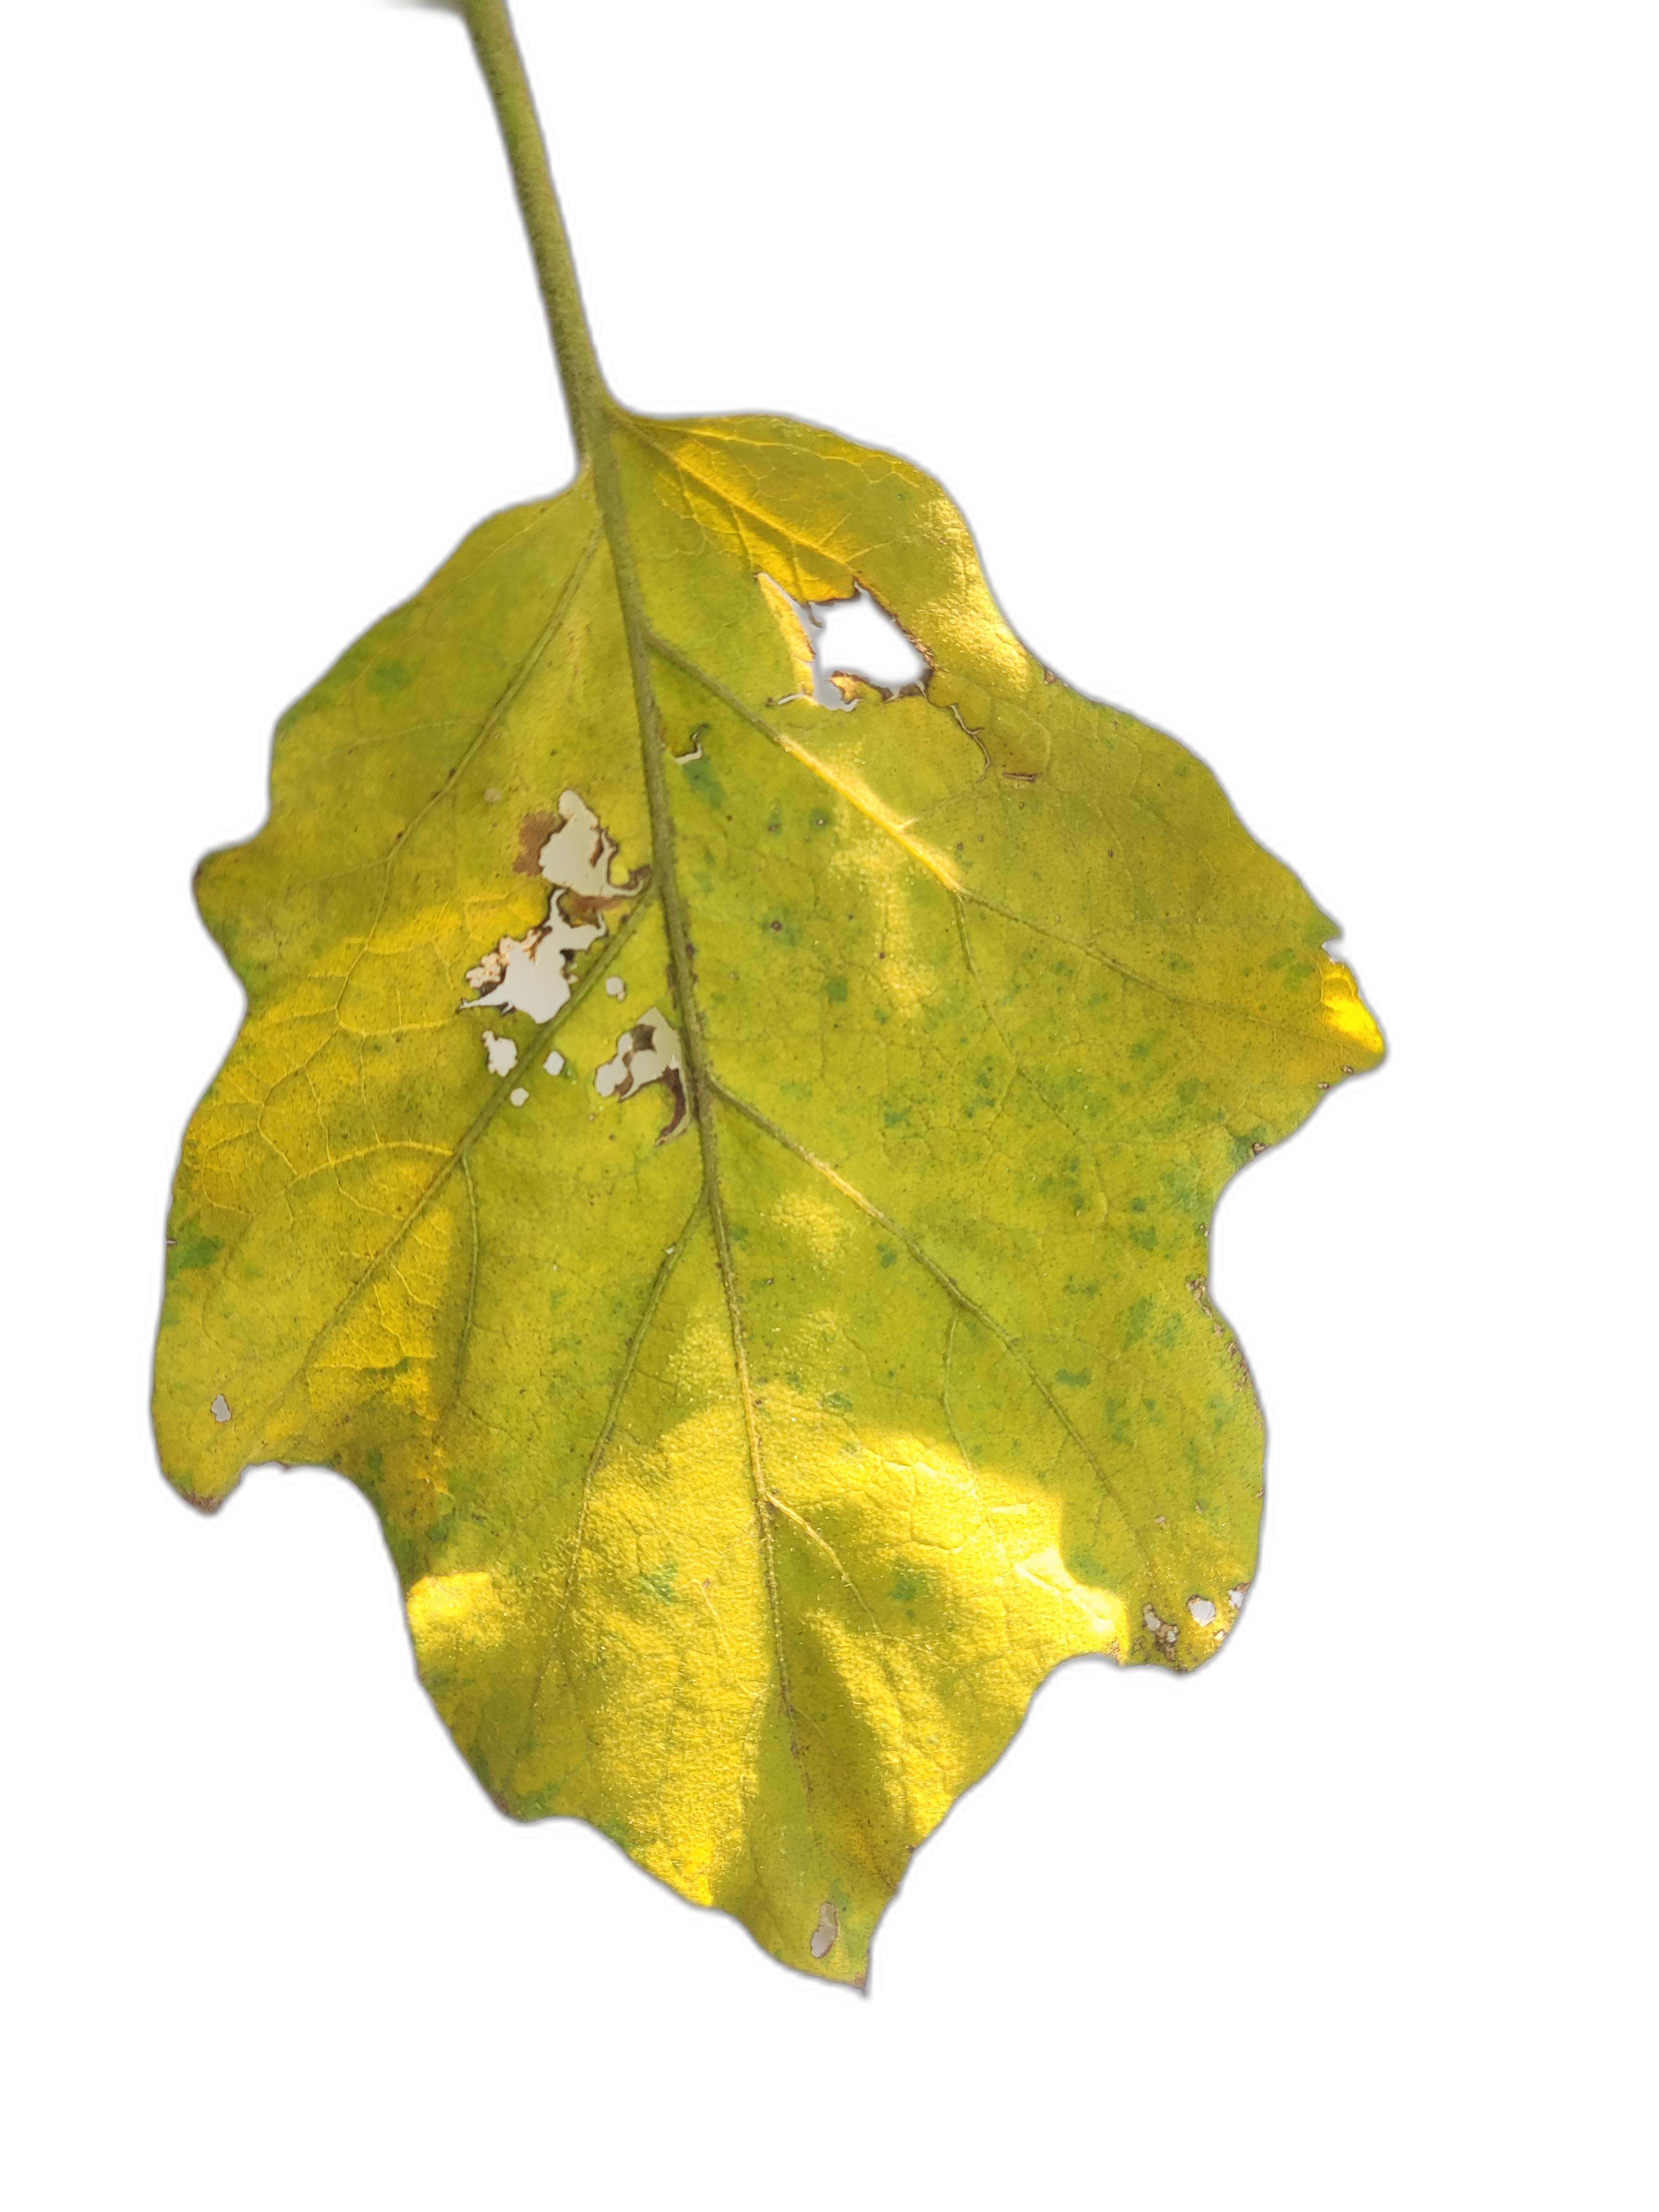
Label: Insect Pest Disease